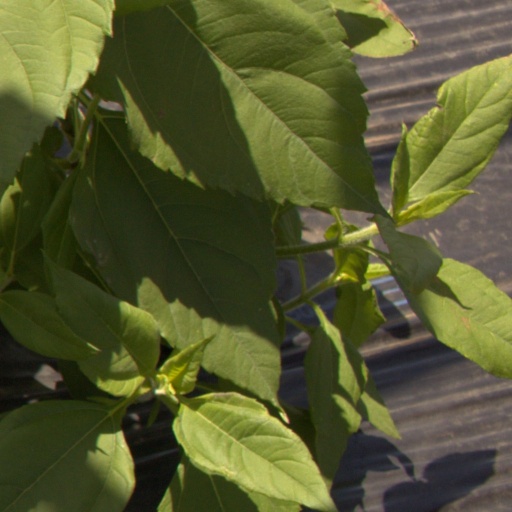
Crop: Jerusalem artichoke